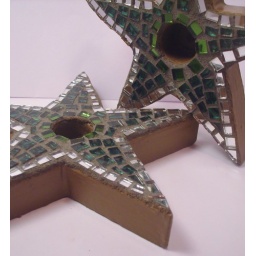
Tapered candle holders in the star shape in green and silver mirror and Van Gogh stained glass. Available